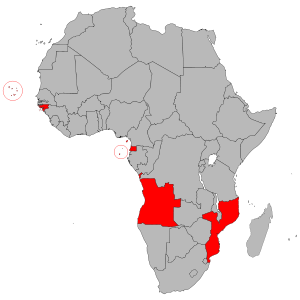
PALOP est l'acronyme de l'expression portugaise : Países Africanos de Língua Oficial Portuguesa qui désigne les pays africains ayant pour langue officielle le portugais.